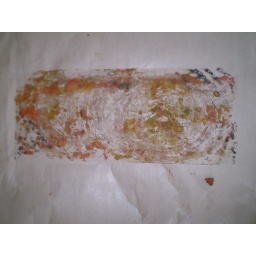
Another print on the brown paper we have in abundance at TLC.